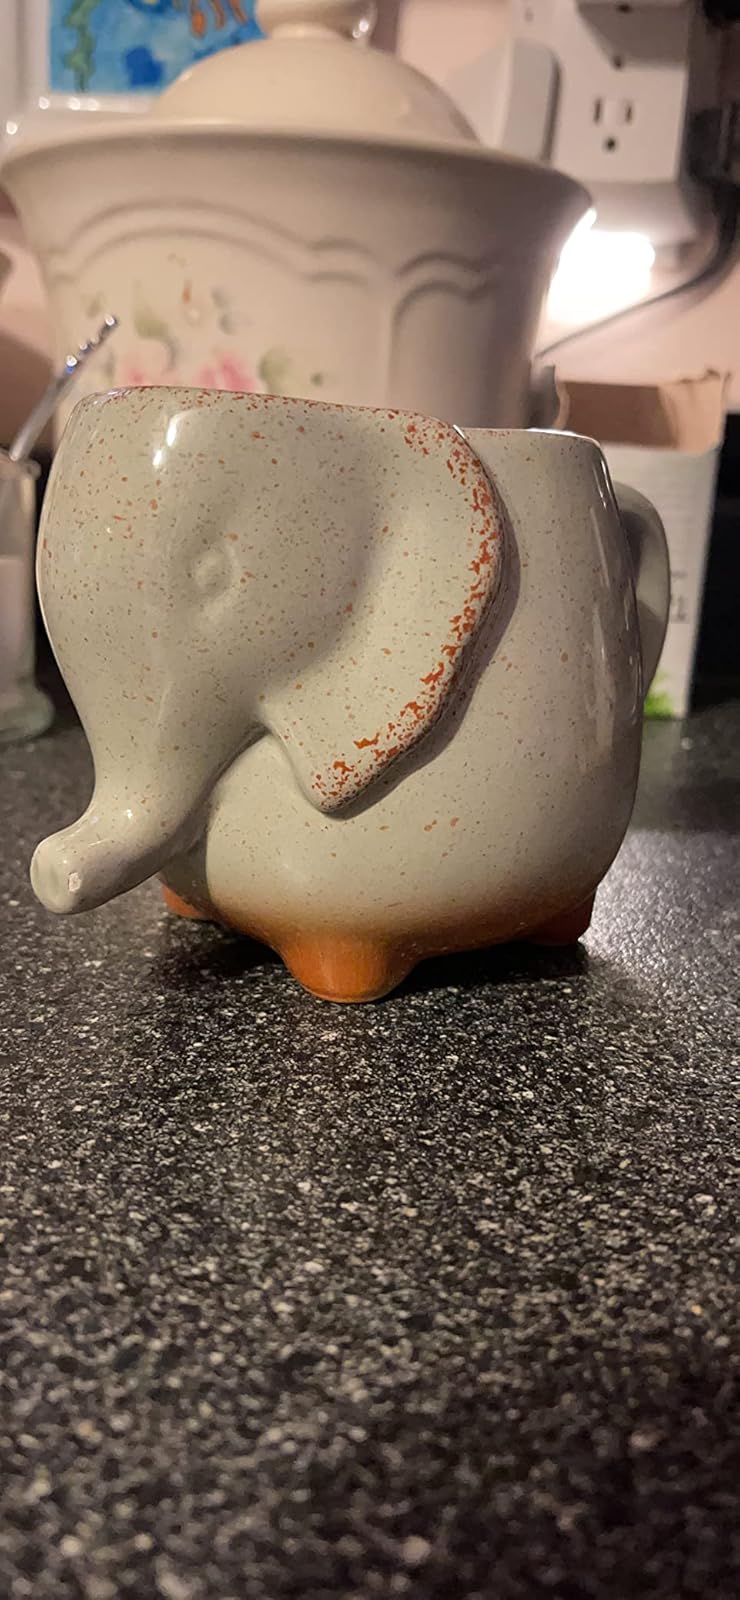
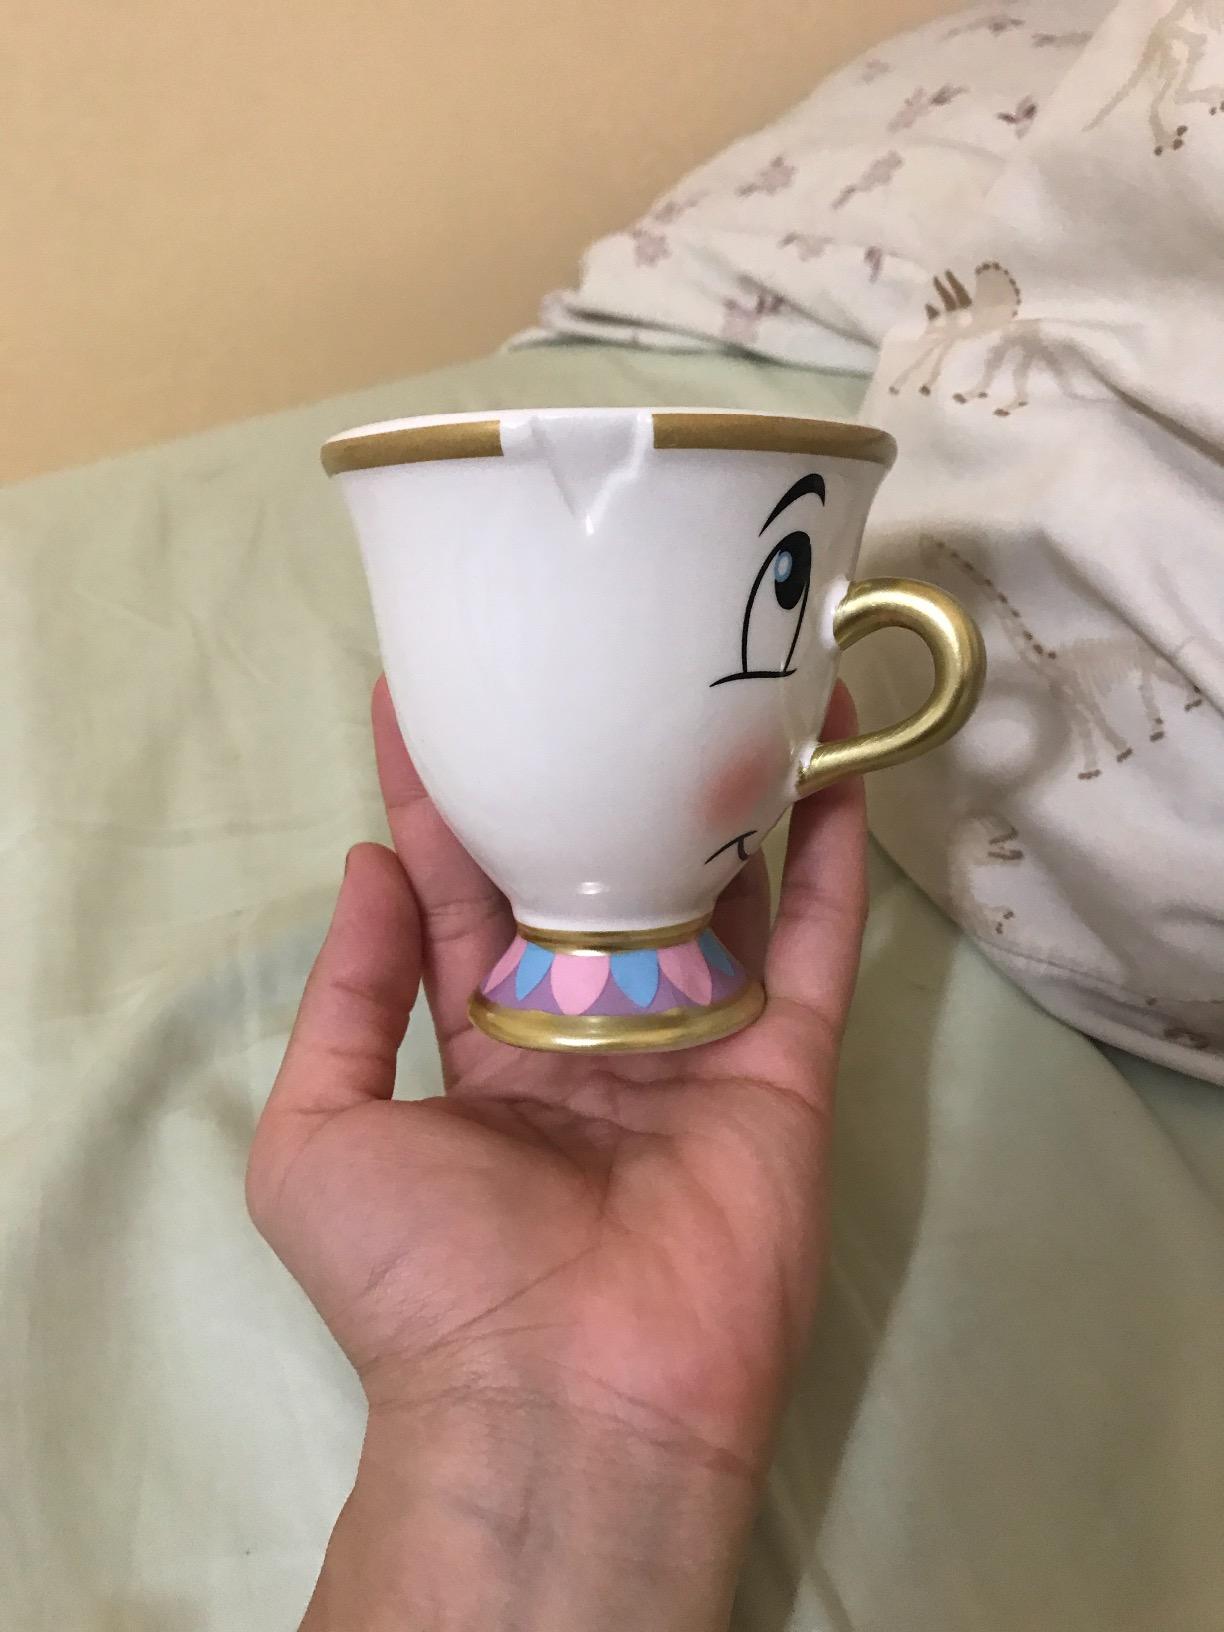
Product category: items_mug
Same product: no